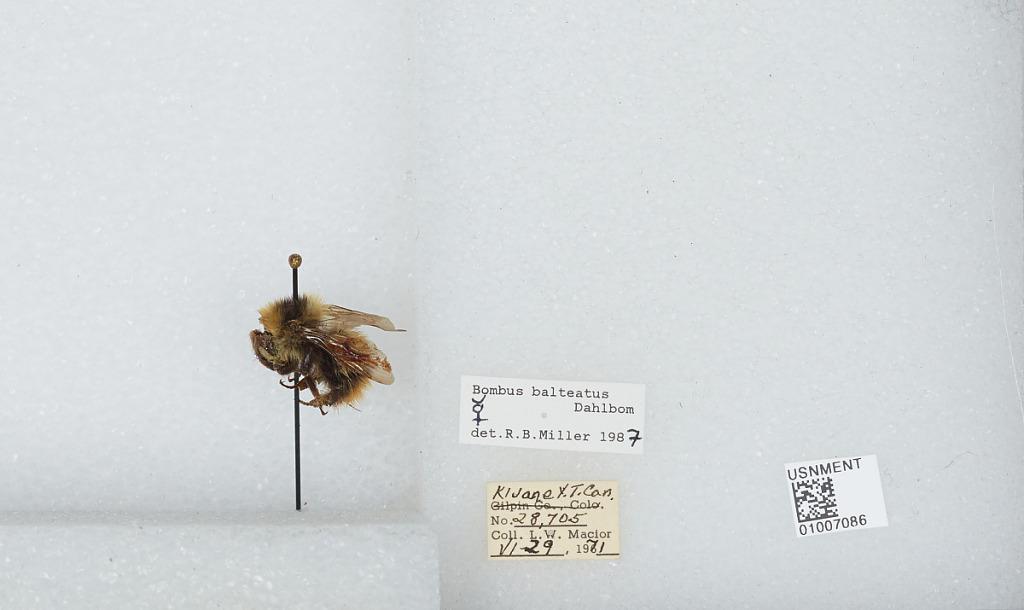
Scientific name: Bombus (Alpinobombus) balteatus Dahlbom
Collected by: L. Macior
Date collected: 1971-6-29
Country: Canada
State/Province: Yukon Territory
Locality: Kluane
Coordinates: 60.75, -139.5
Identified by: Miller, R. B.